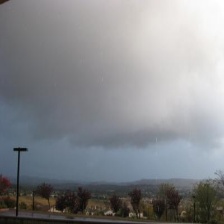
Cloud type: Nimbostratus